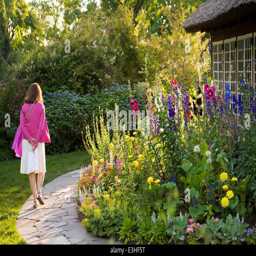
visitor walks around the colorful cottage garden at dusk to see